Jazz bass

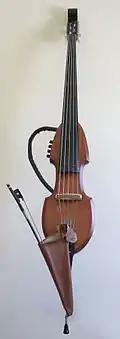
A five-string Electric Upright Bass ("EUB")

In both jazz and jazz fusion bands, some jazz bassists use a modified type of double bass called the electric upright bass (abbreviated EUB and sometimes also called stick bass). The stick bass is also widely used in salsa, because its volume and tone are especially suited to that style of music, even in studio recording. It is an electronically amplified version of the double bass that has a minimal or 'skeleton' body, which greatly reduces the size and weight of the instrument. The EUB retains enough of the features of the double bass so that double bass players are comfortable performing on it. While the EUB retains some of the tonal characteristics of the double bass, its electrically amplified nature also gives it its own unique sound. As well, an EUB is considerably easier to transport than its acoustic equivalent. The scale length of EUBs varies: some scales are 42", similar to most double basses, whilst other models have scale lengths of only 30" like a short scale bass guitar. The shorter scale can make it easier for bass guitarists to convert to the EUB.